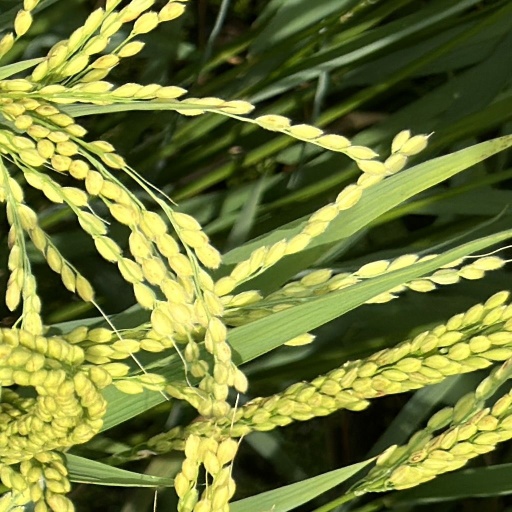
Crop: rice